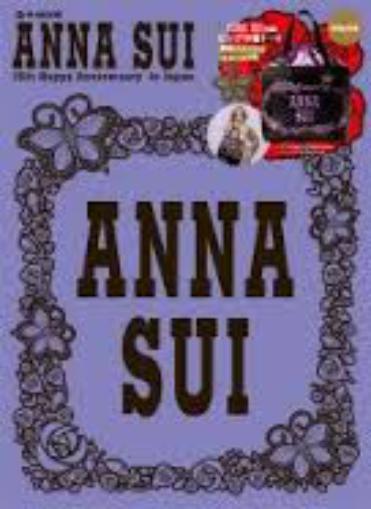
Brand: Anna Sui
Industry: Clothes